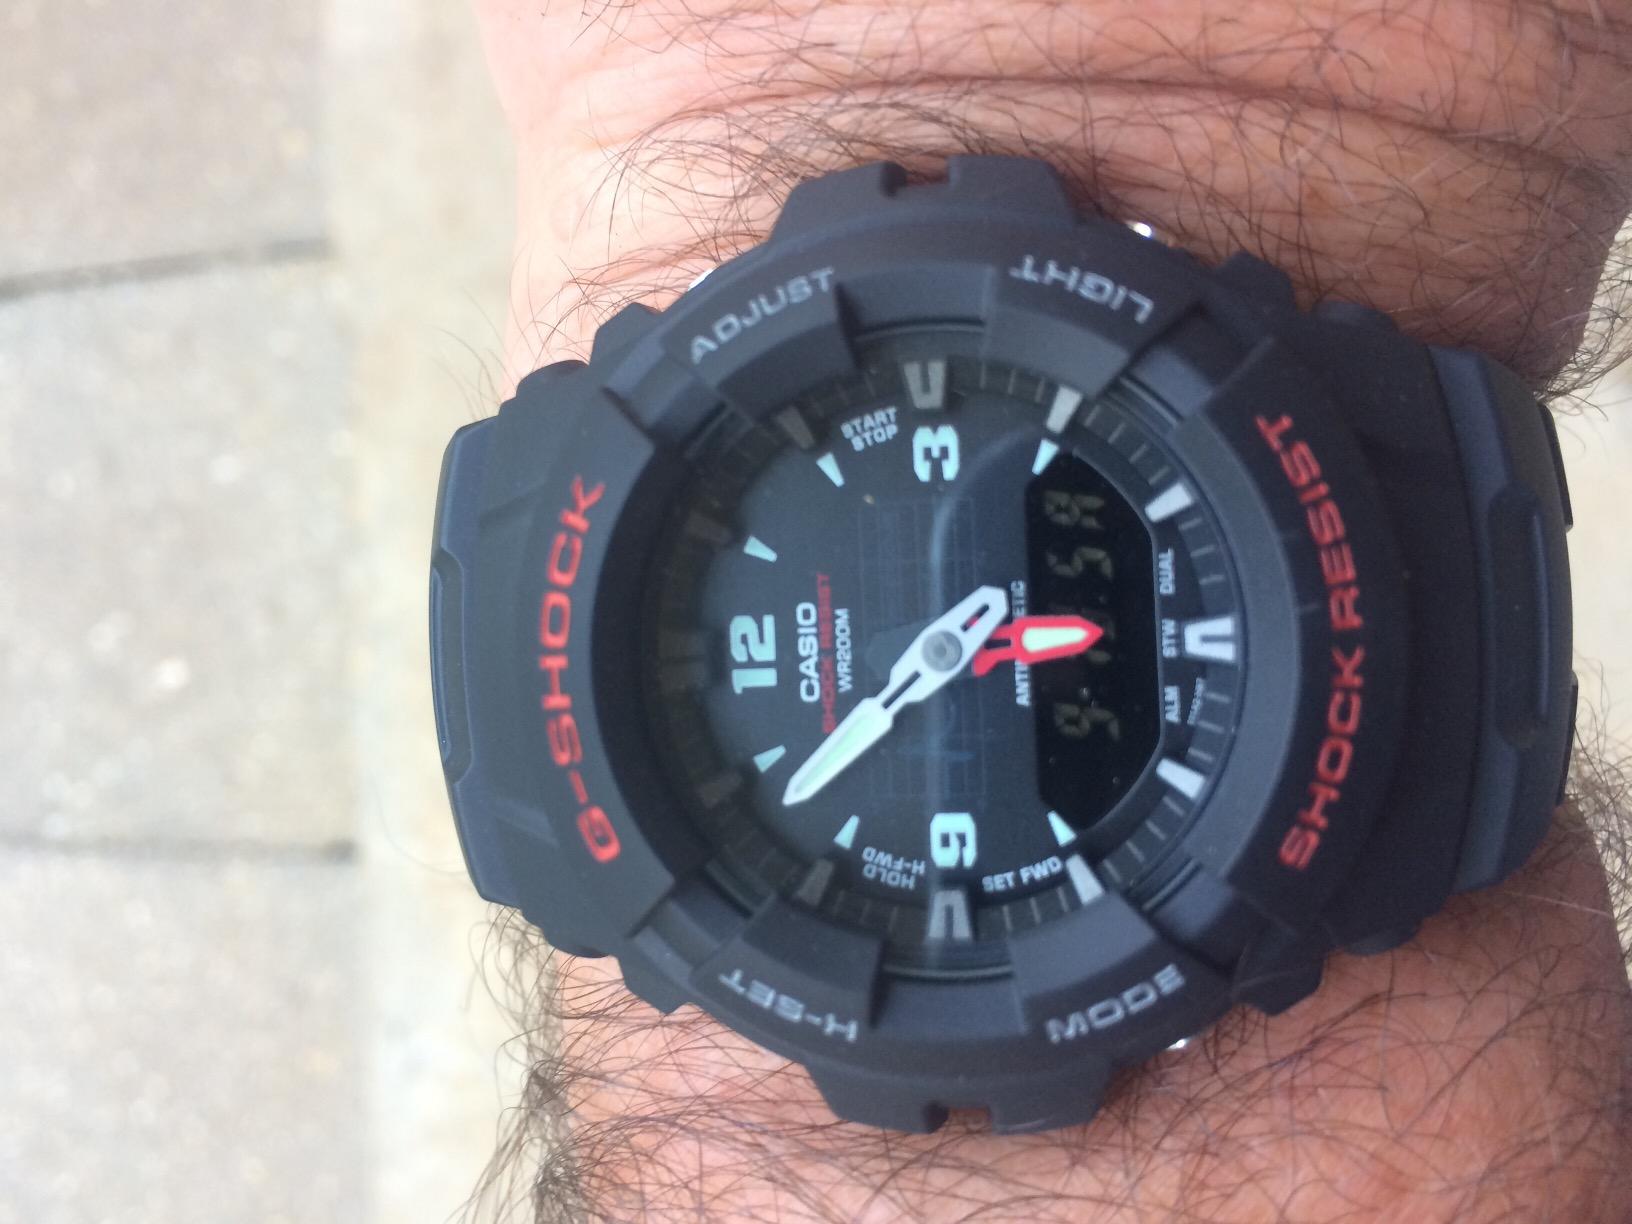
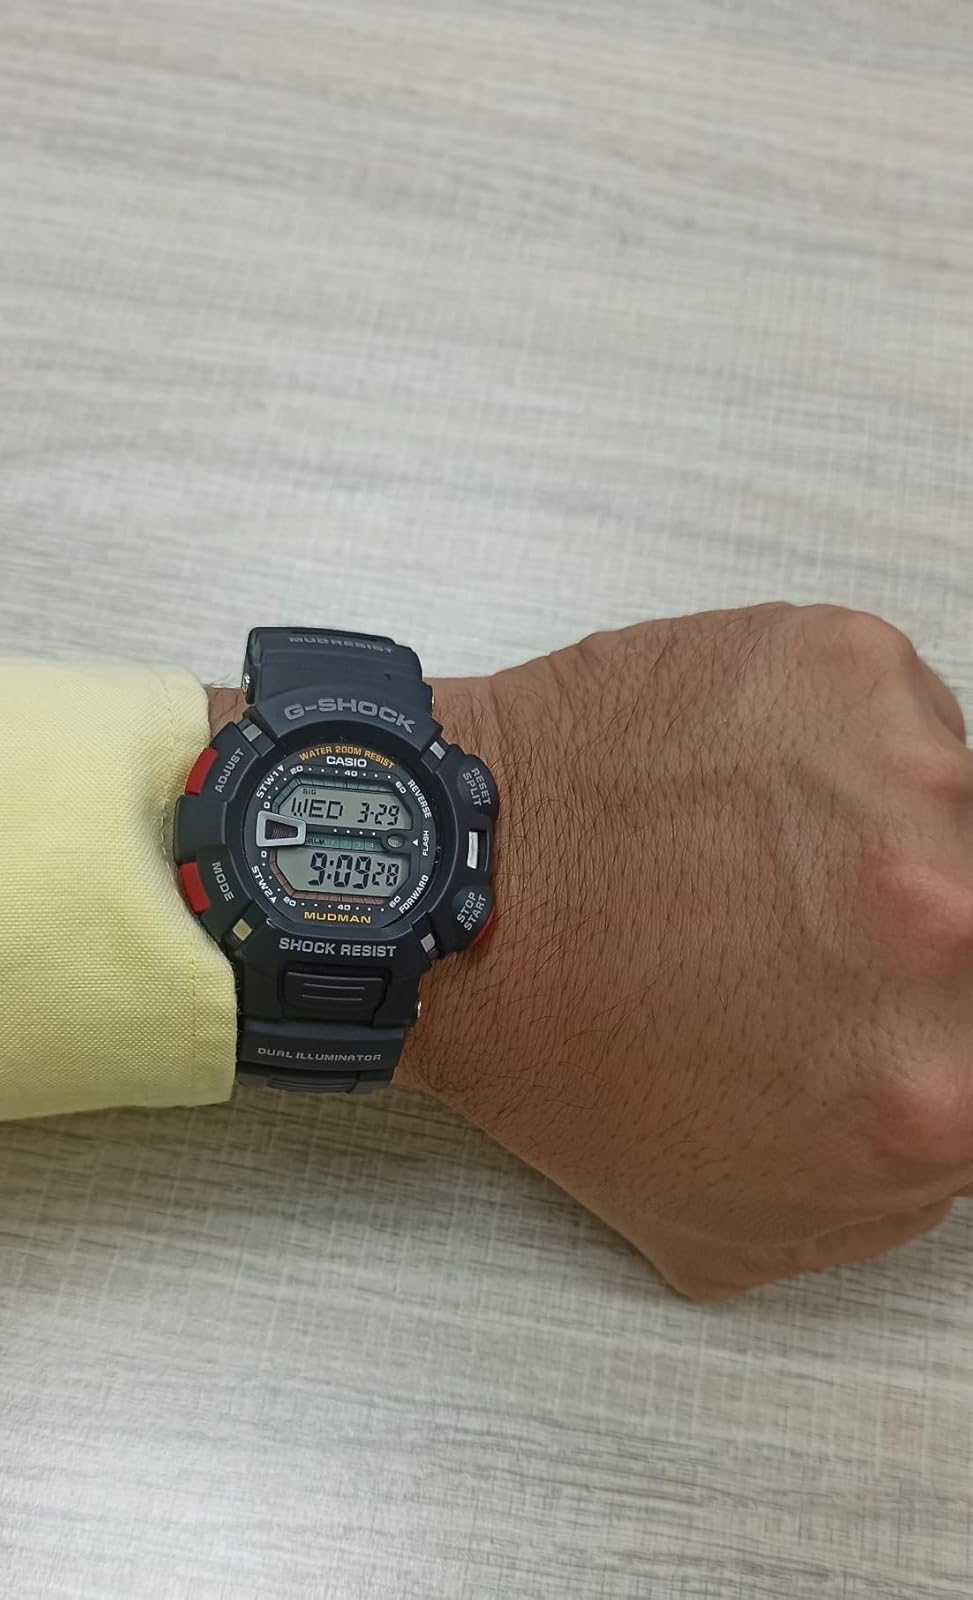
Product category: accessories_watch
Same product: no